CityCenterDC

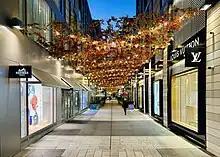
Several high-end retailers are located on Palmer Alley.

The main spine through CityCenter is Palmer Alley, a three-block long pedestrian mall running east–west through the middle of the development. Palmer Alley is one of Washington, D.C.'s only pedestrianized streets, on which motor vehicles are not allowed. It is frequently lined with public art Historically, the site featured a network of alleys that shaped its urban character. However, the construction of the old convention center imposed a superblock, erasing these features and disrupting the finer grain of the city. During the site's redesign, the alleys were thoughtfully reintroduced to break down the scale, improve walkability, and reconnect with the site's historic fabric.